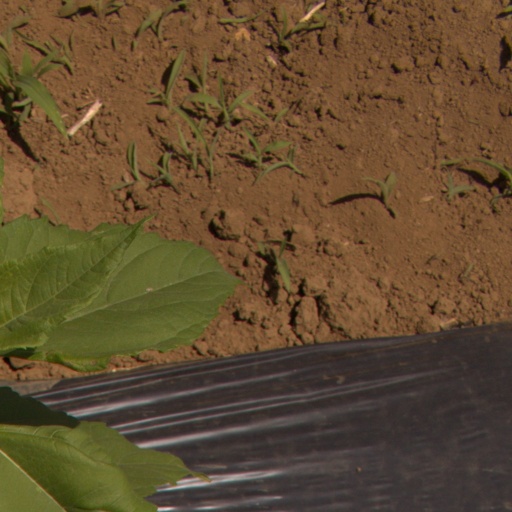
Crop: Jerusalem artichoke